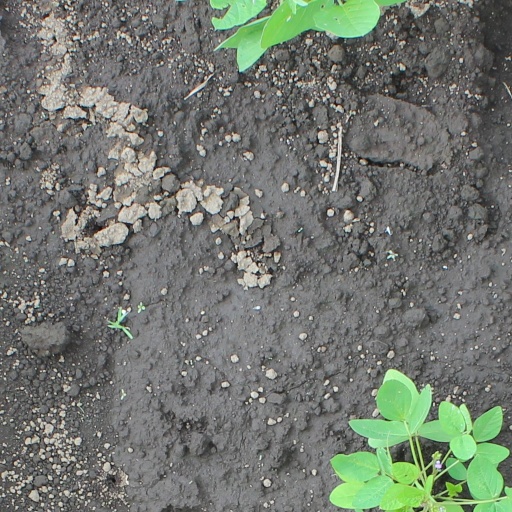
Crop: soybean